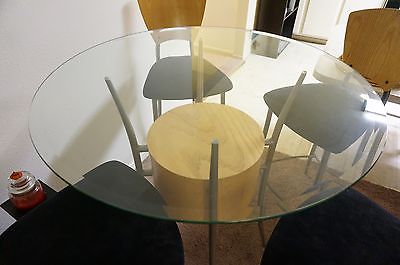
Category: table